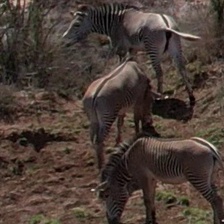
Pose orientation: back-right